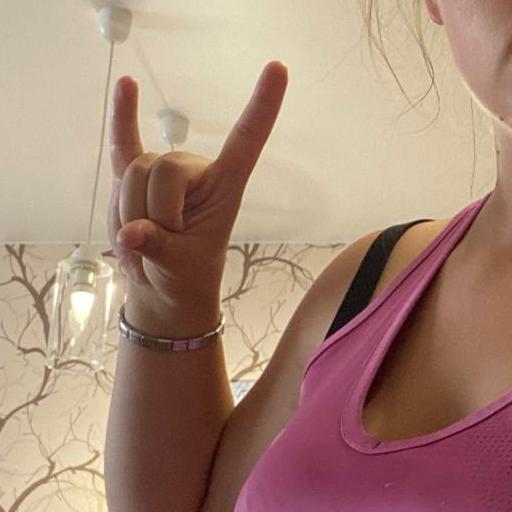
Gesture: rock